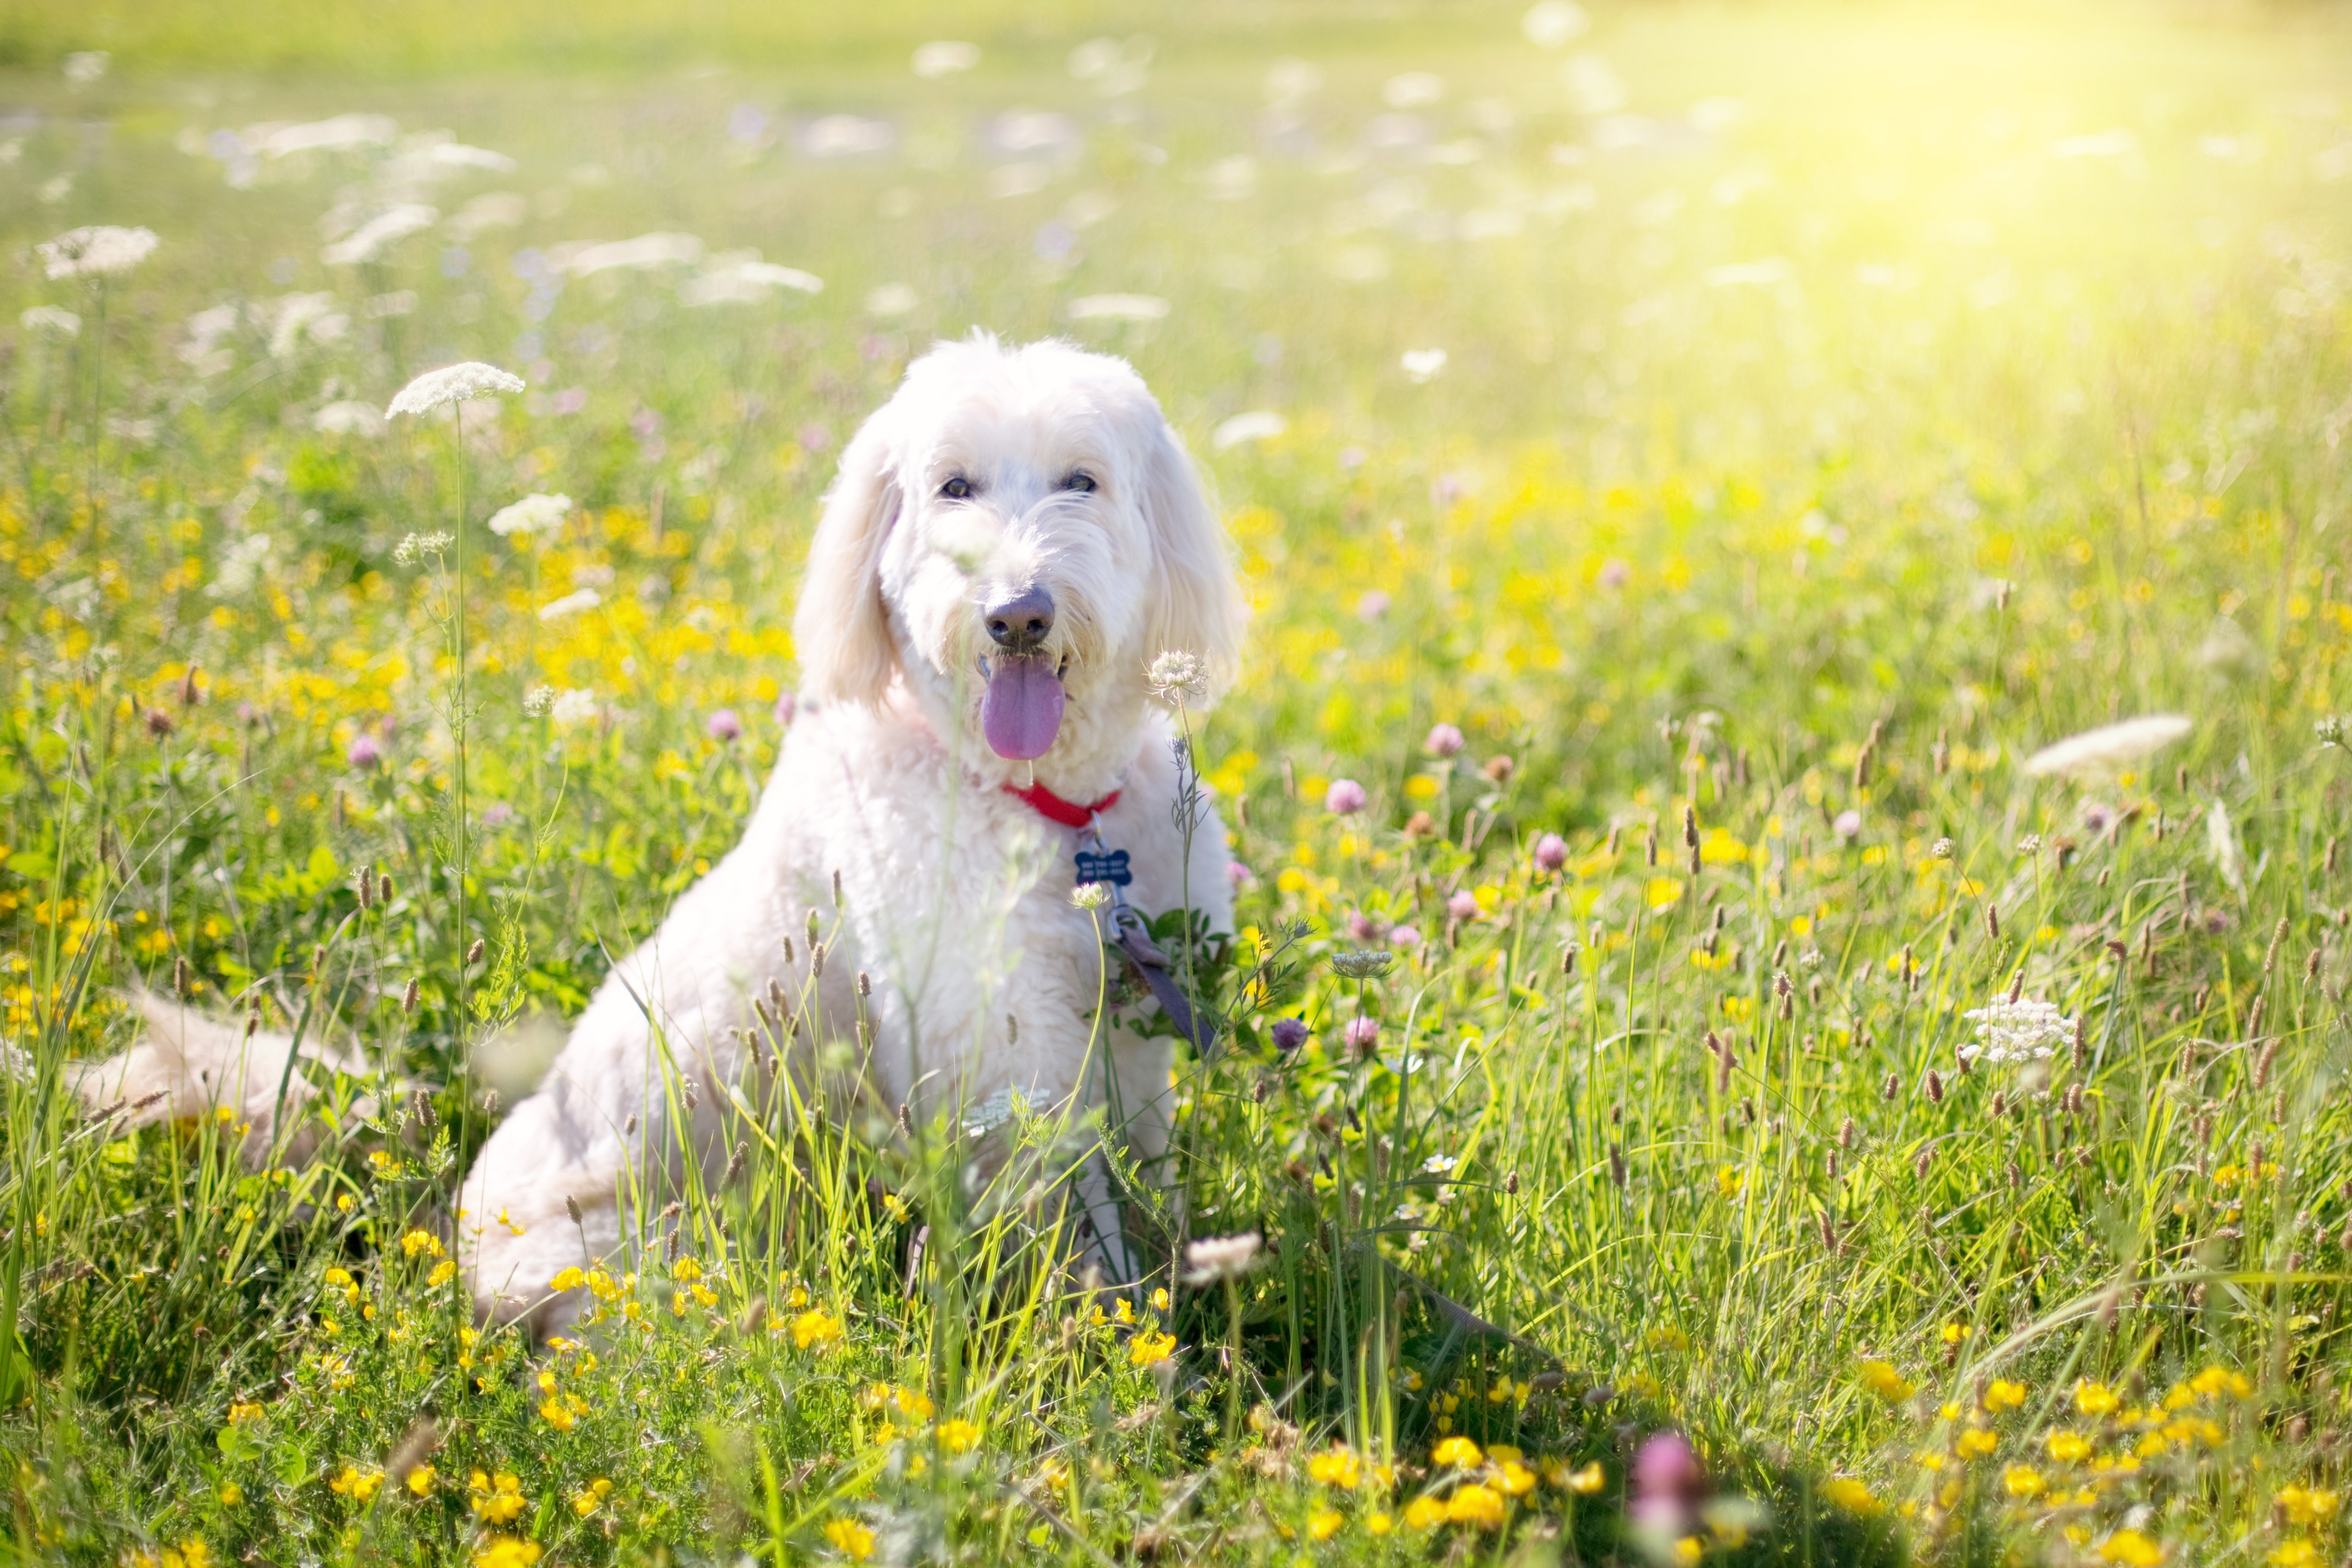
grass, outdoor, white, lawn, meadow, flower, puppy, dog, summer, pet, mammal, yellow, poodle, flowers, flower field, golden retriever, wildflowers, vertebrate, dog breed, retriever, dog like mammal